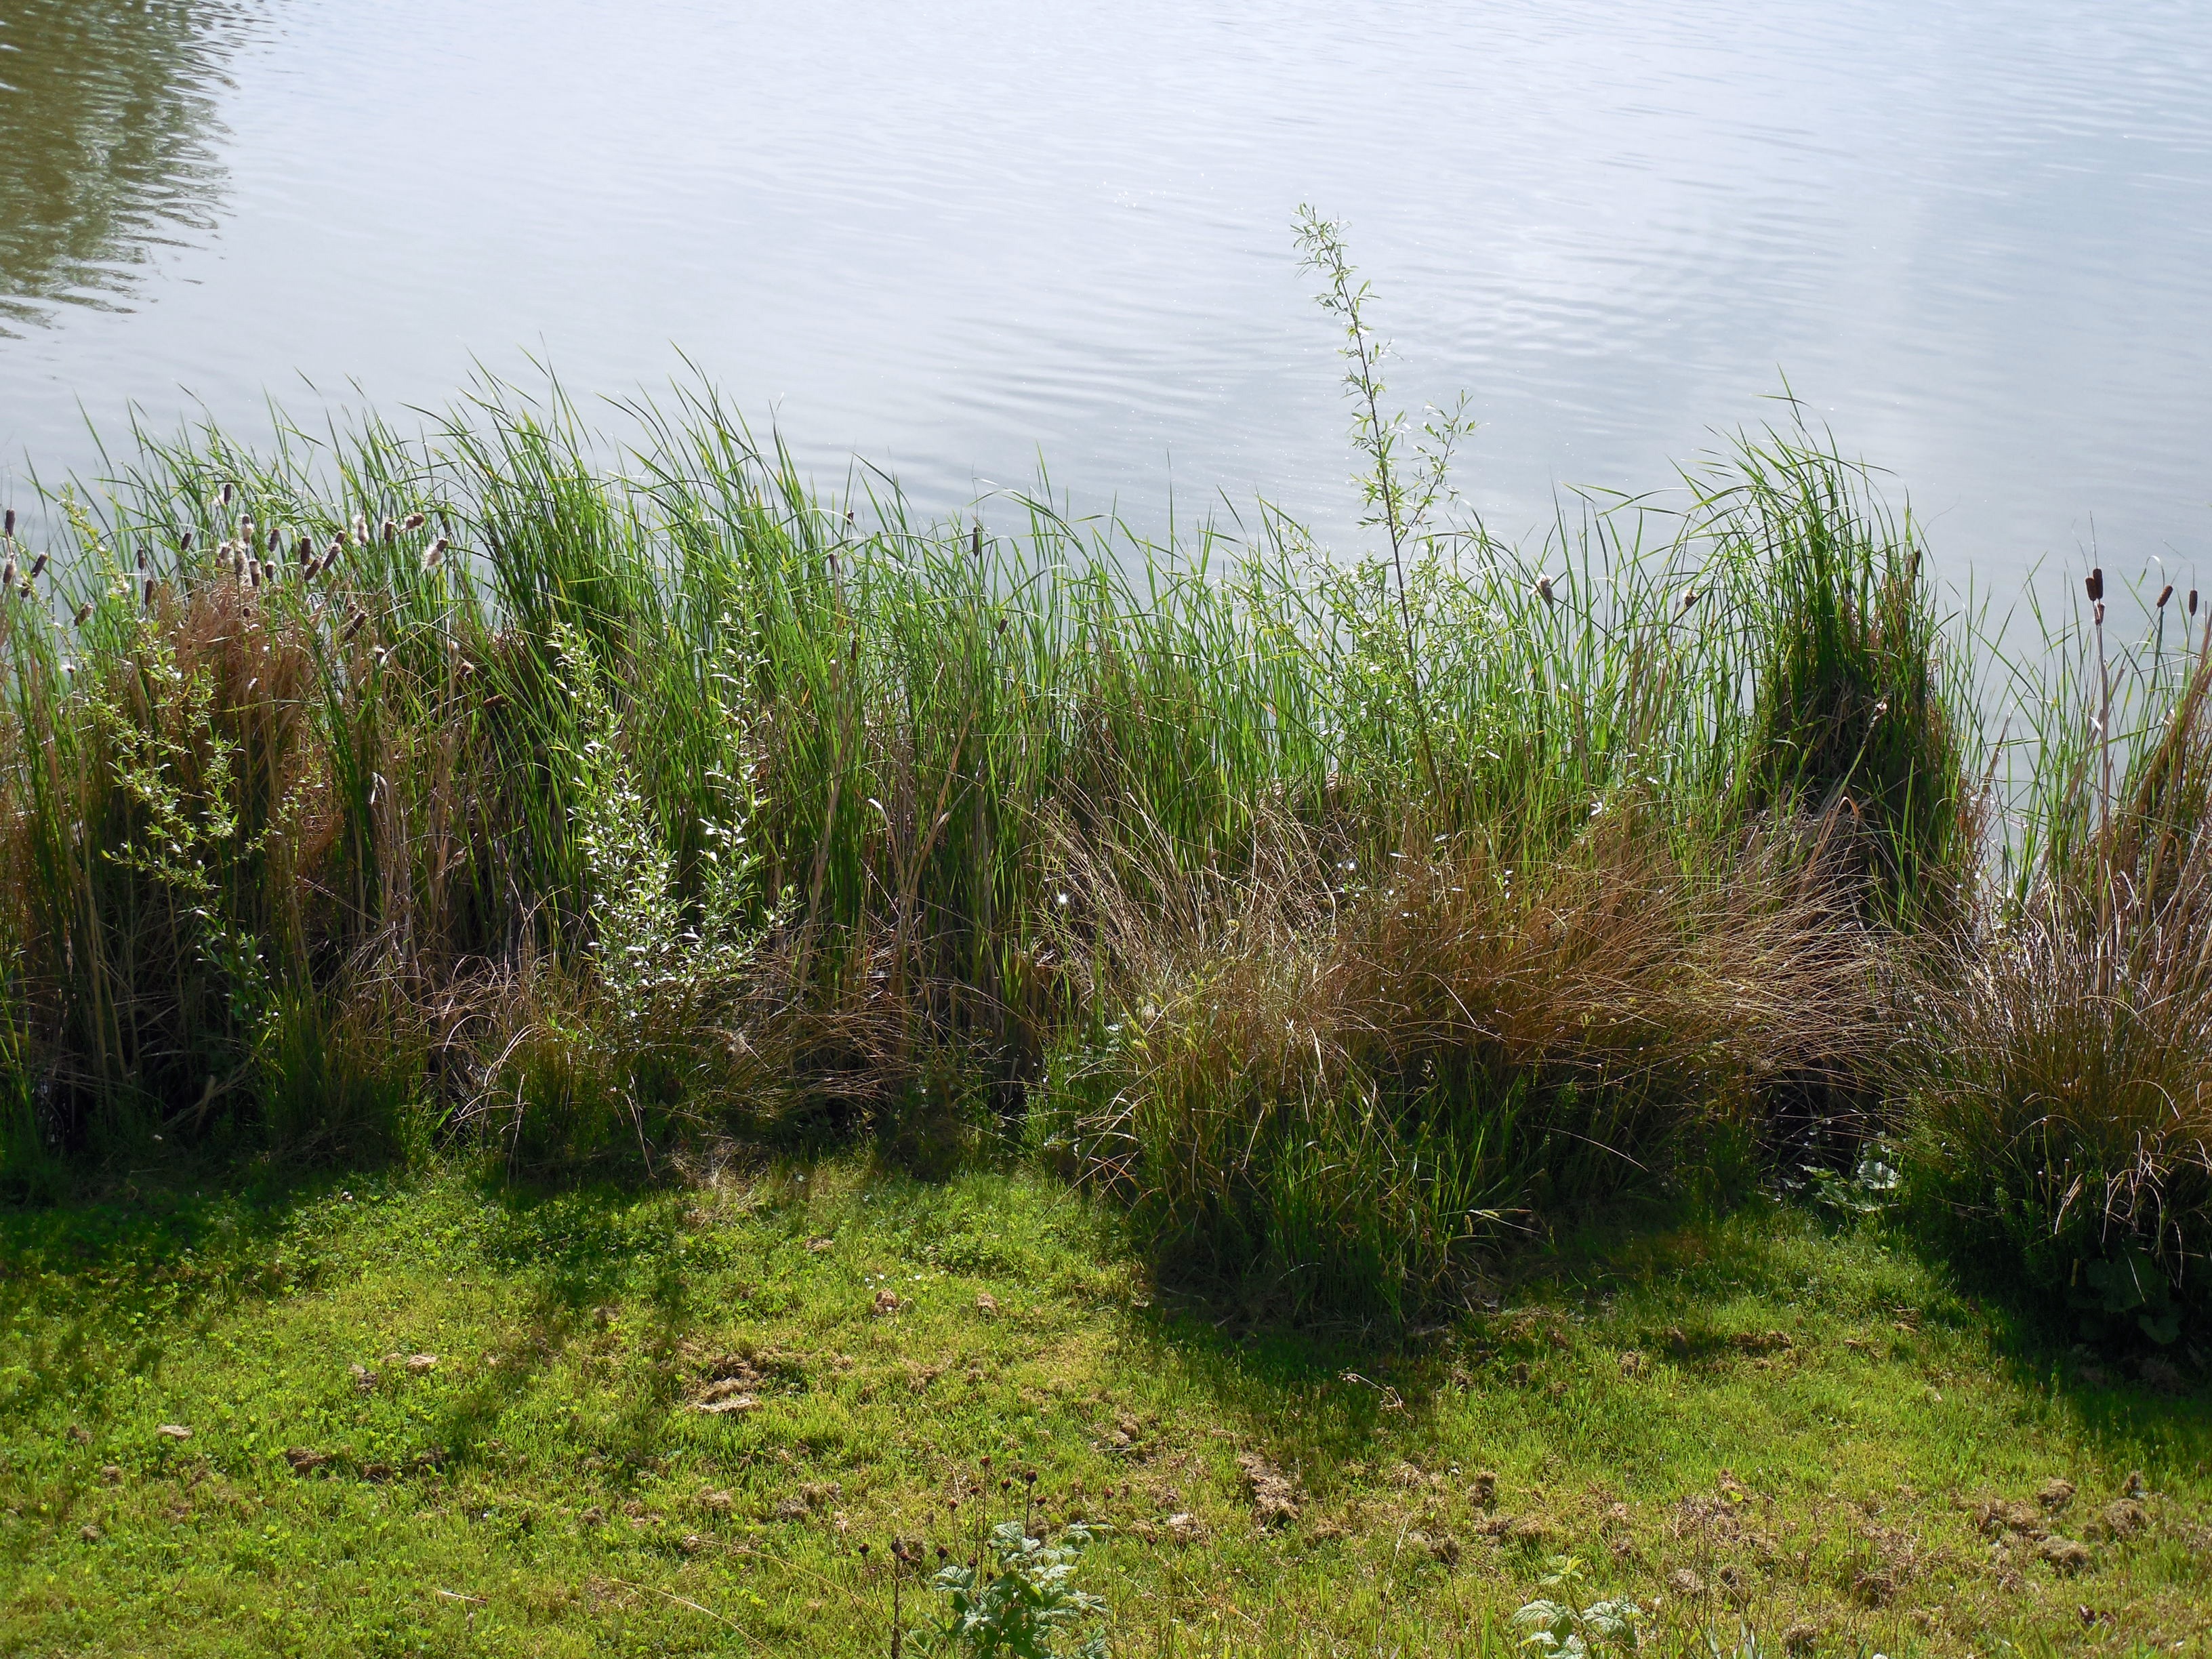
tree, water, grass, marsh, swamp, plant, lawn, meadow, prairie, flower, lake, reed, pond, botany, flora, bank, grassland, vegetation, shrub, wetland, bog, embankment, habitat, waters, ecosystem, fen, natural environment, grass family, phragmites